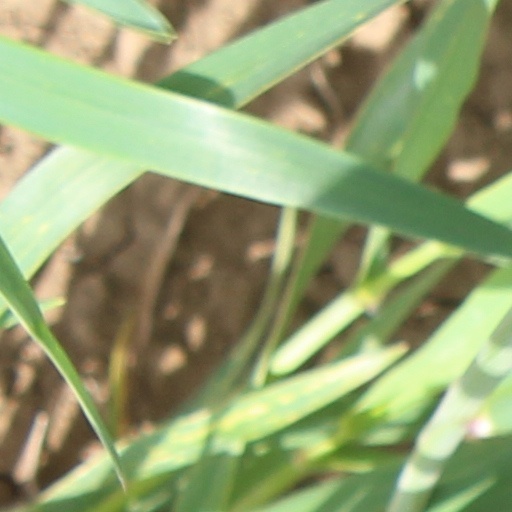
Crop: wheat